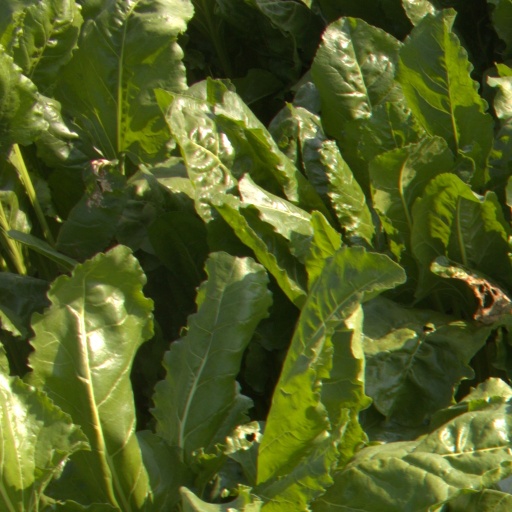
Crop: sugar beet